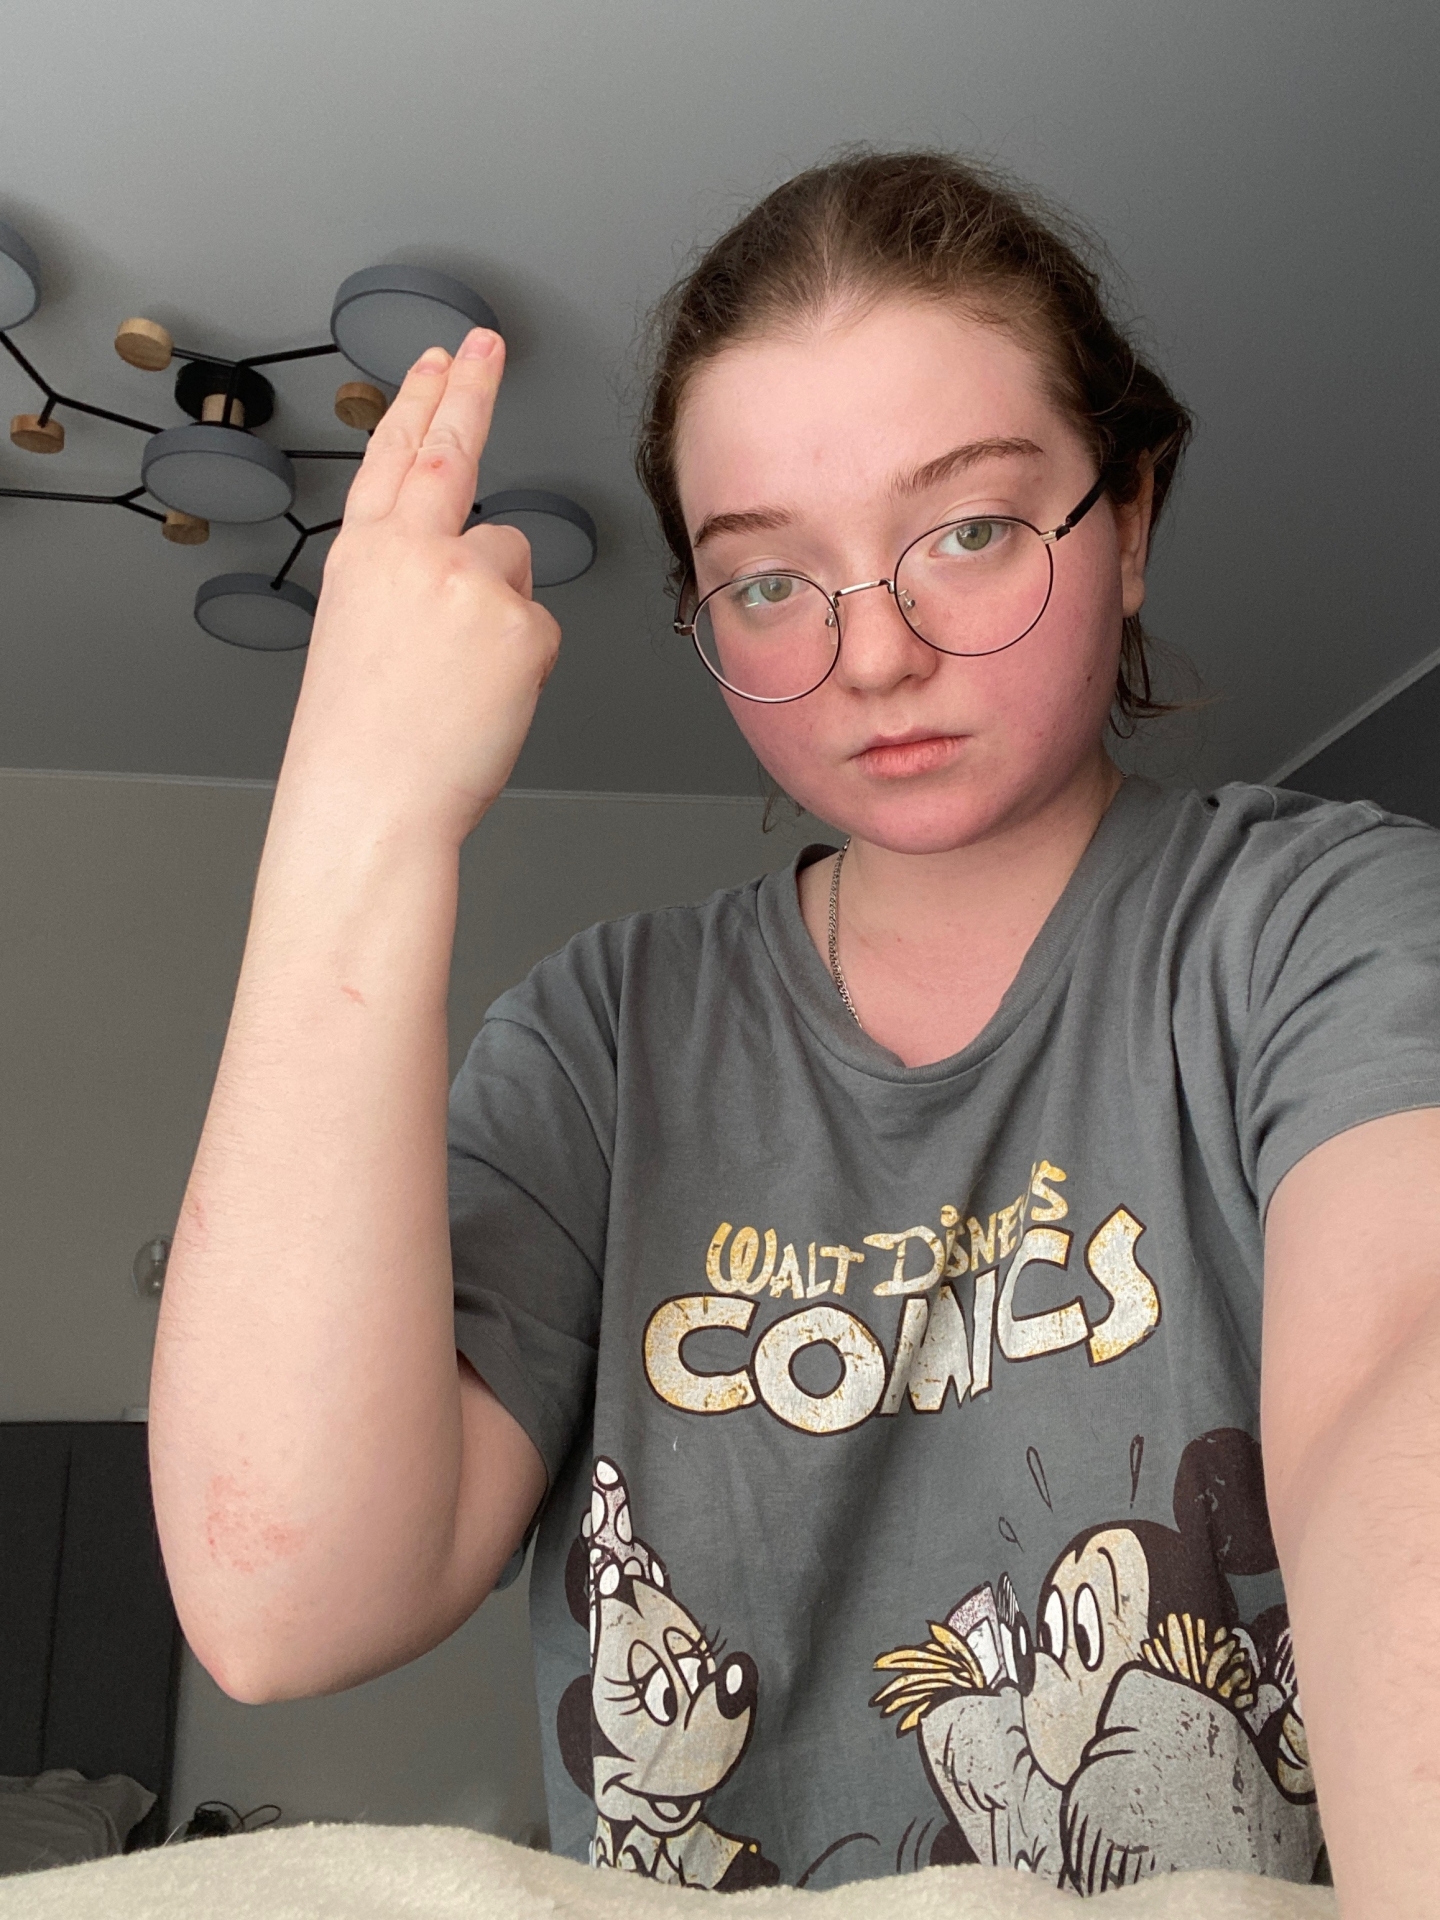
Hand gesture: two_up_inverted